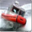
Label: ship